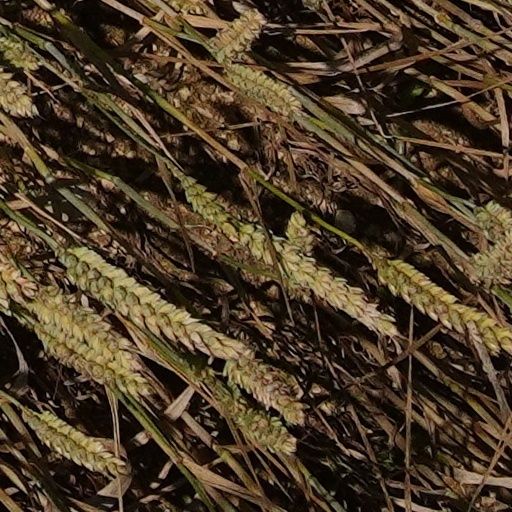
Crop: wheat